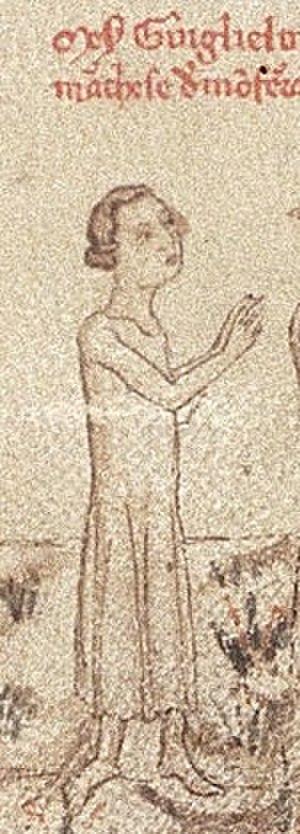
Guillaume VII de Montferrat
Guillaume VII de Montferrat, dit le Grand Marquis de la famille des Alérame fut marquis de Montferrat dans la deuxième moitié du XIIIᵉ siècle.